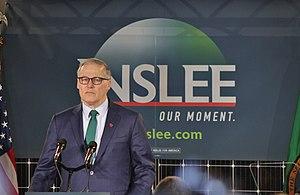
Jay Robert Inslee, né le 9 février 1951 à Seattle, est un homme politique américain. Membre du Parti démocrate, il est élu à la Chambre des représentants des États-Unis entre 1993 et 1995 puis de nouveau de 1999 à 2012. Depuis 2013, il est gouverneur de l'État de Washington.